International Pop Underground Convention

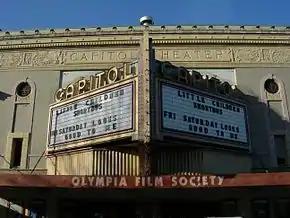
Olympia's Capitol Theater (seen here in 2007) served as the Convention's main stage.

The International Pop Underground Convention (or IPU) was a 1991 punk and alternative rock music festival in Olympia, Washington. The six-day convention centered on a series of performances at the Capitol Theater. Throughout August 20–25, 1991, an exceptionally large number of independent bands played, mingled and collaborated at the Capitol and other venues within the Olympia music scene. A compilation of live music from the event was released later by the local record label K Records.